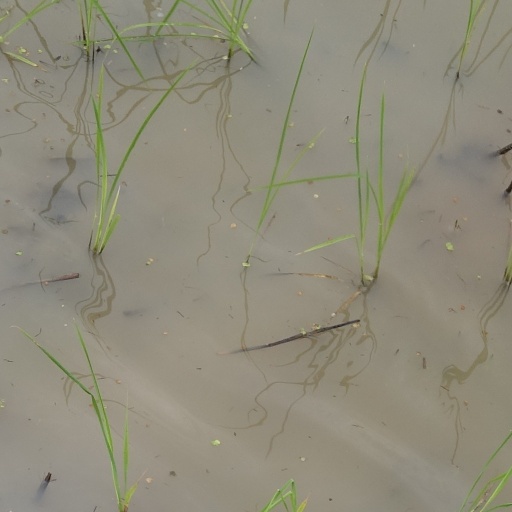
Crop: rice